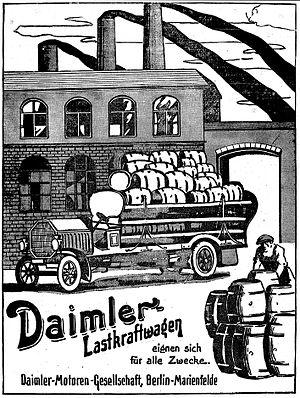
Daimler Motor-Lastwagen est le premier camion à moteur à essence de l'histoire de l'automobile, fabriqué en 1896, par le constructeur automobile allemand Daimler-Motoren-Gesellschaft, qui devient Mercedes-Benz / Mercedes-Benz Trucks en 1926.